Emperor Annei

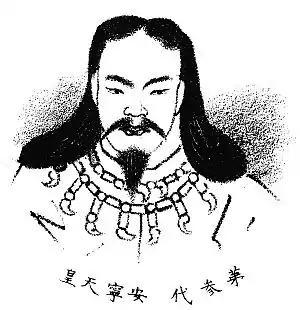

, also known as was the third legendary emperor of Japan, according to the traditional order of succession. Very little is known about this Emperor due to a lack of material available for further verification and study. Annei is known as a "legendary emperor" among historians as his actual existence is disputed. Nothing exists in the "Kojiki" other than his name and genealogy. Annei's reign allegedly began in 549 BC, he had one wife and three sons. After his death in 511 BC, his second or third son supposedly became the next emperor.